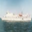
Label: ship